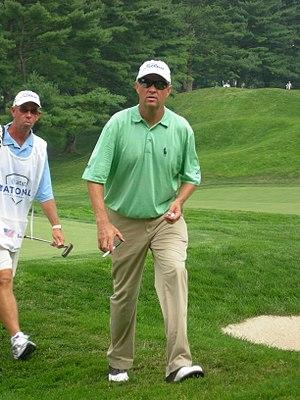
Davis Love III, né le 13 avril 1964 à Charlotte, est un golfeur américain.